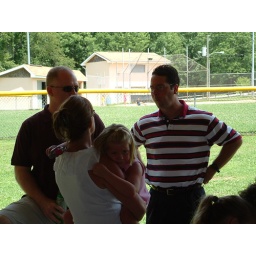
Jon Duffy in striped shirt